George Papandreou

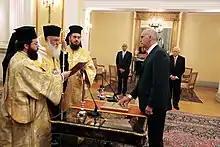
George Papandreou takes the oath of office of the Prime Minister of Greece.

The inauguration of George Papandreou as the 182nd Prime Minister of Greece took place on 6 October 2009.